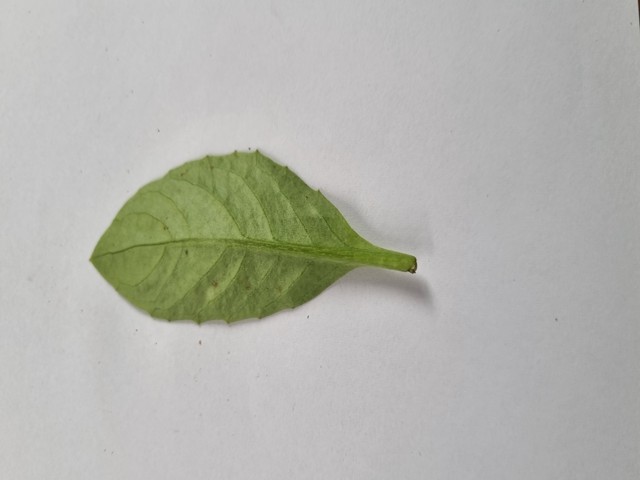
Plant: gainura